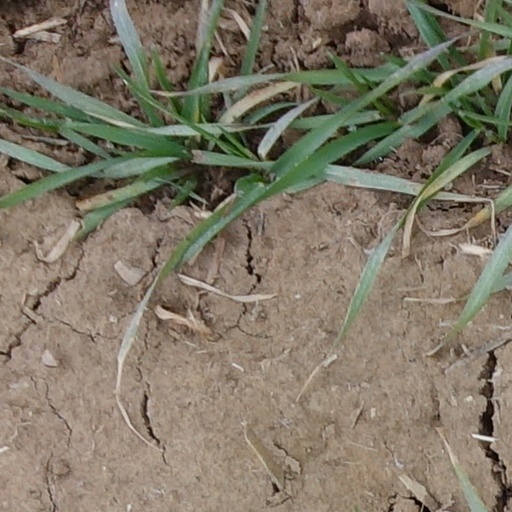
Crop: wheat